Frank Piatek

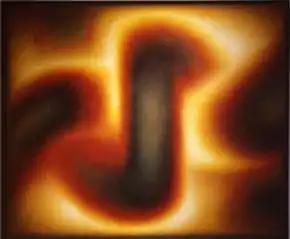
Frank Piatek, "Glowing Forms", oil alkyd on canvas, 62" x 72", 1984.

In the early 1980s, Piatek and the Chicago painters William Conger, Miyoko Ito and Richard Loving formed a group based on a shared interest in abstraction that embraced real-world associations, illusionism, and form as metaphor. They coined the label "Allusive Abstraction" for their approach, eventually promoting their ideas through "Chicago Art Write", an artist-written publication co-edited by Piatek, Conger and Loving. The group's collective effort attracted critical attention in national publications and generated traveling exhibitions of Chicago abstraction. Piatek also moved to Roy Boyd Gallery (six solo shows, 1984–2001)—well-known for its focus on abstractionists, including Conger and Loving—to further highlight their mutual concerns.